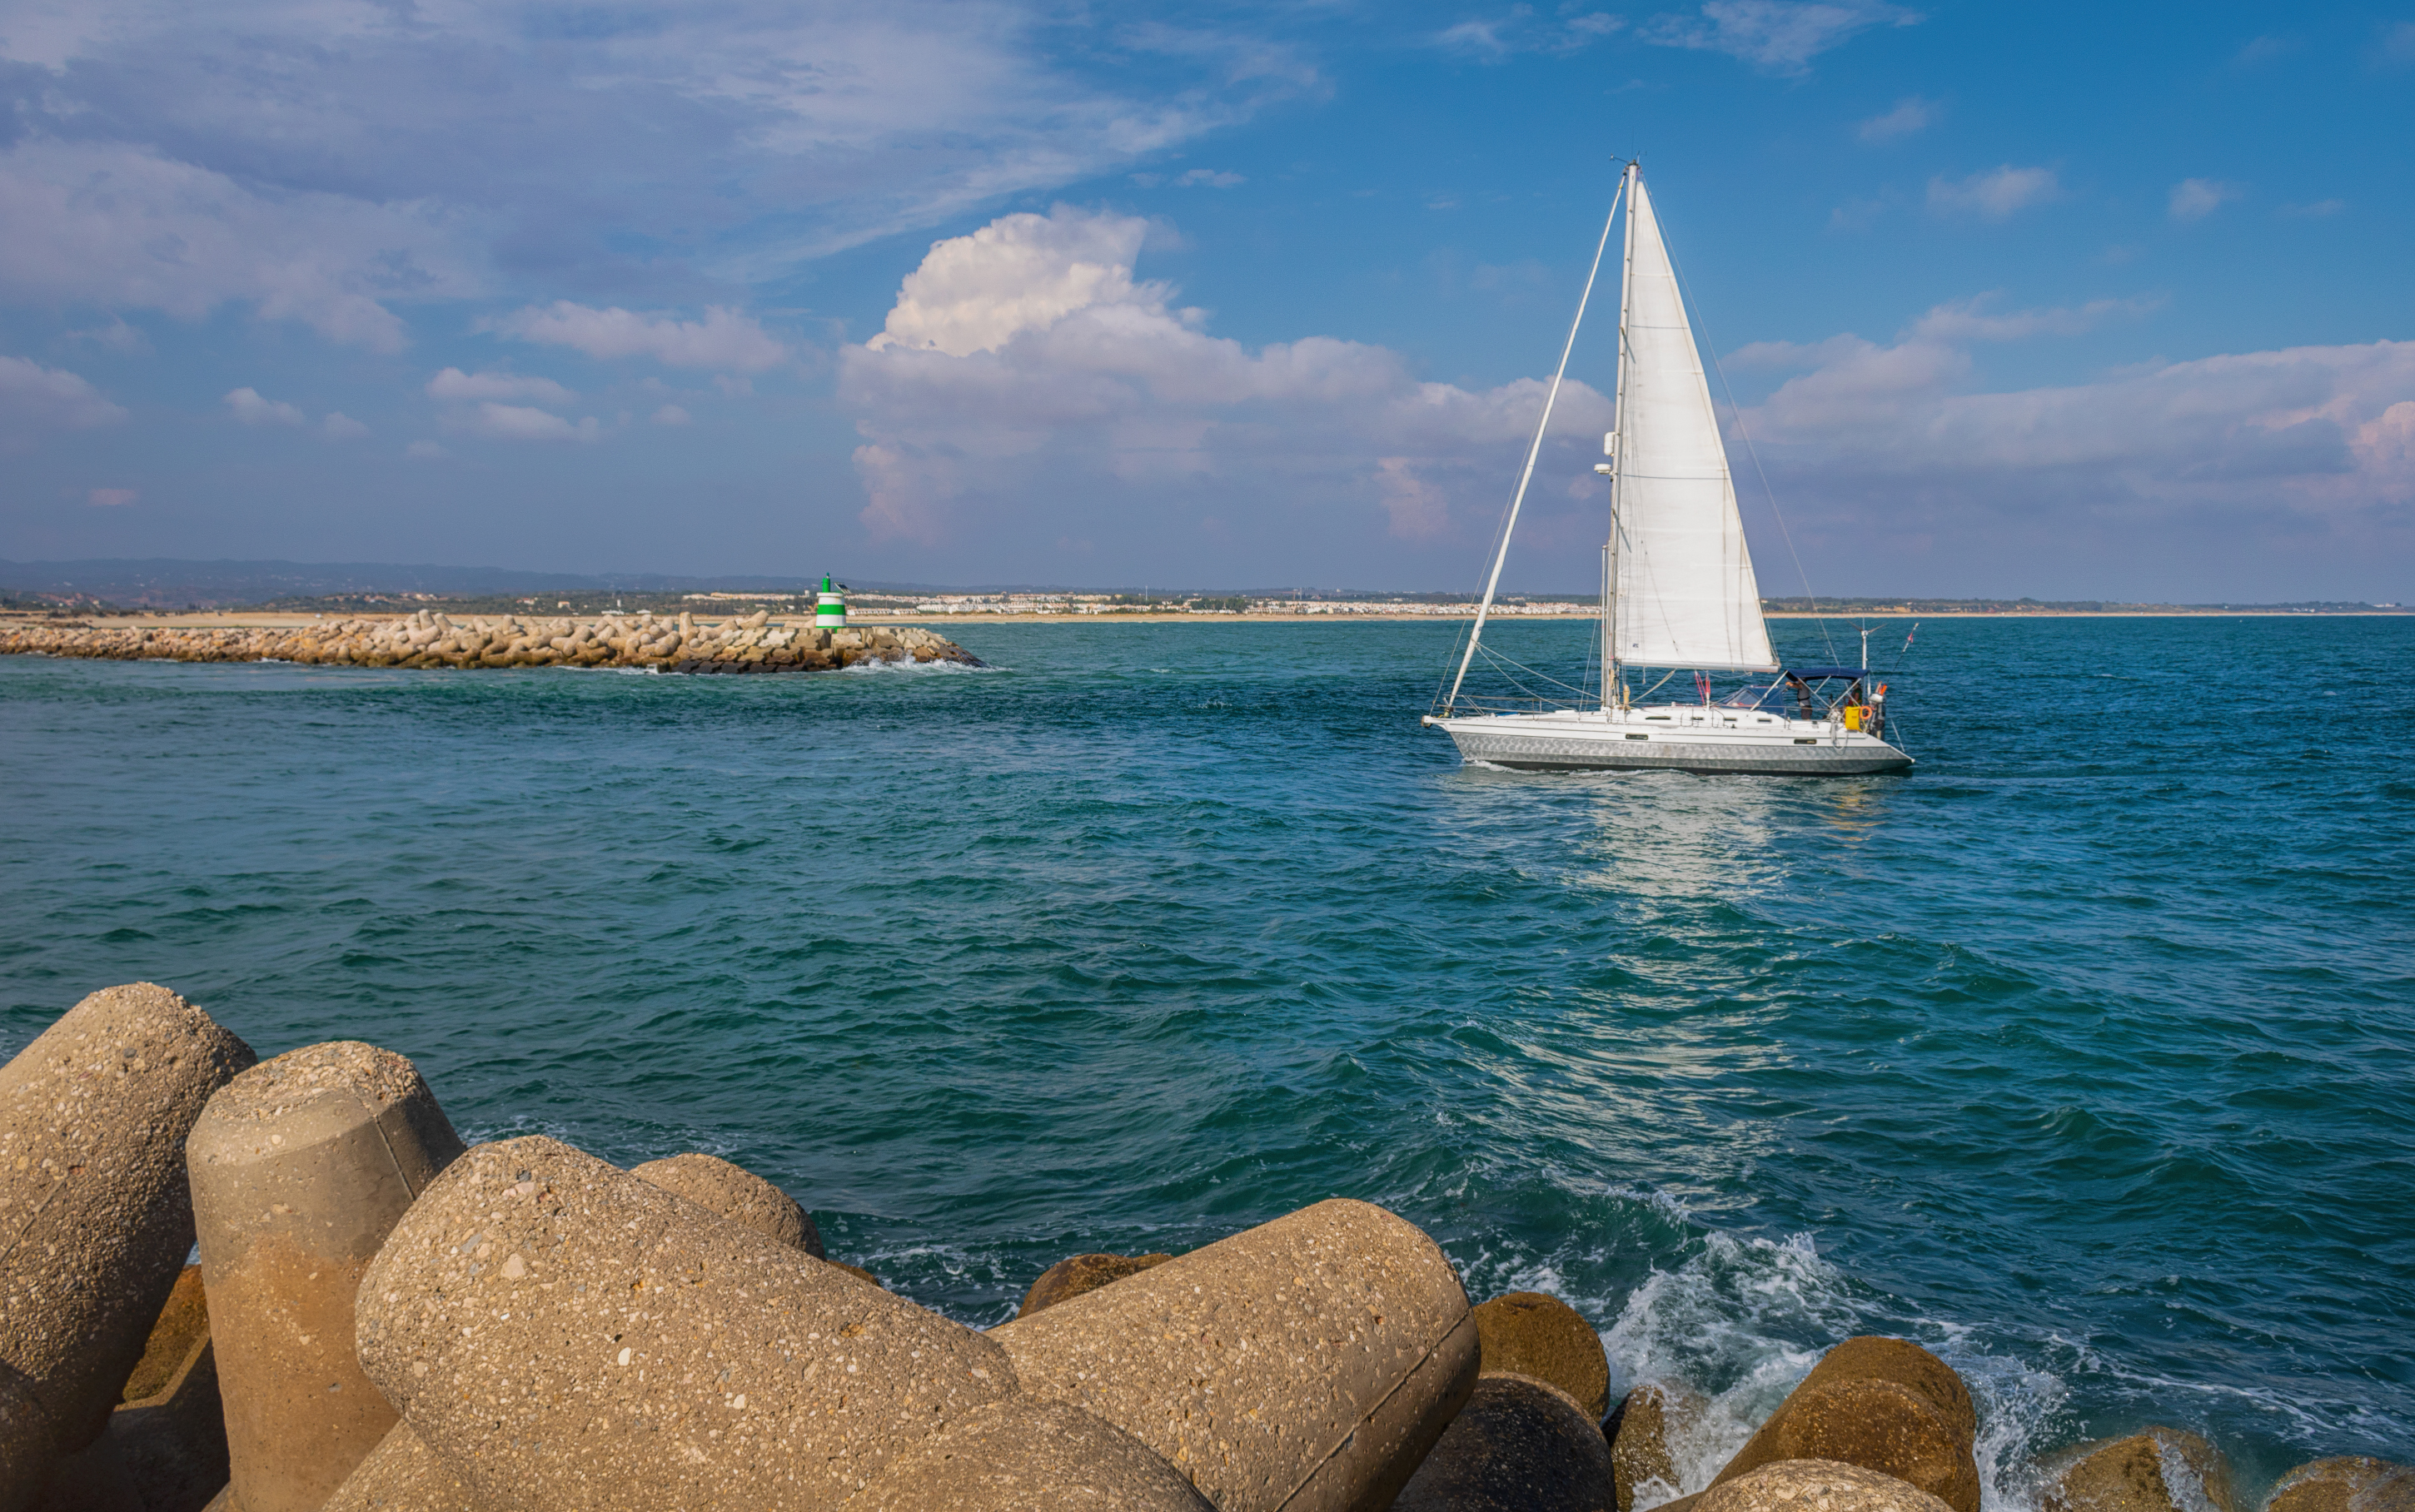
sail